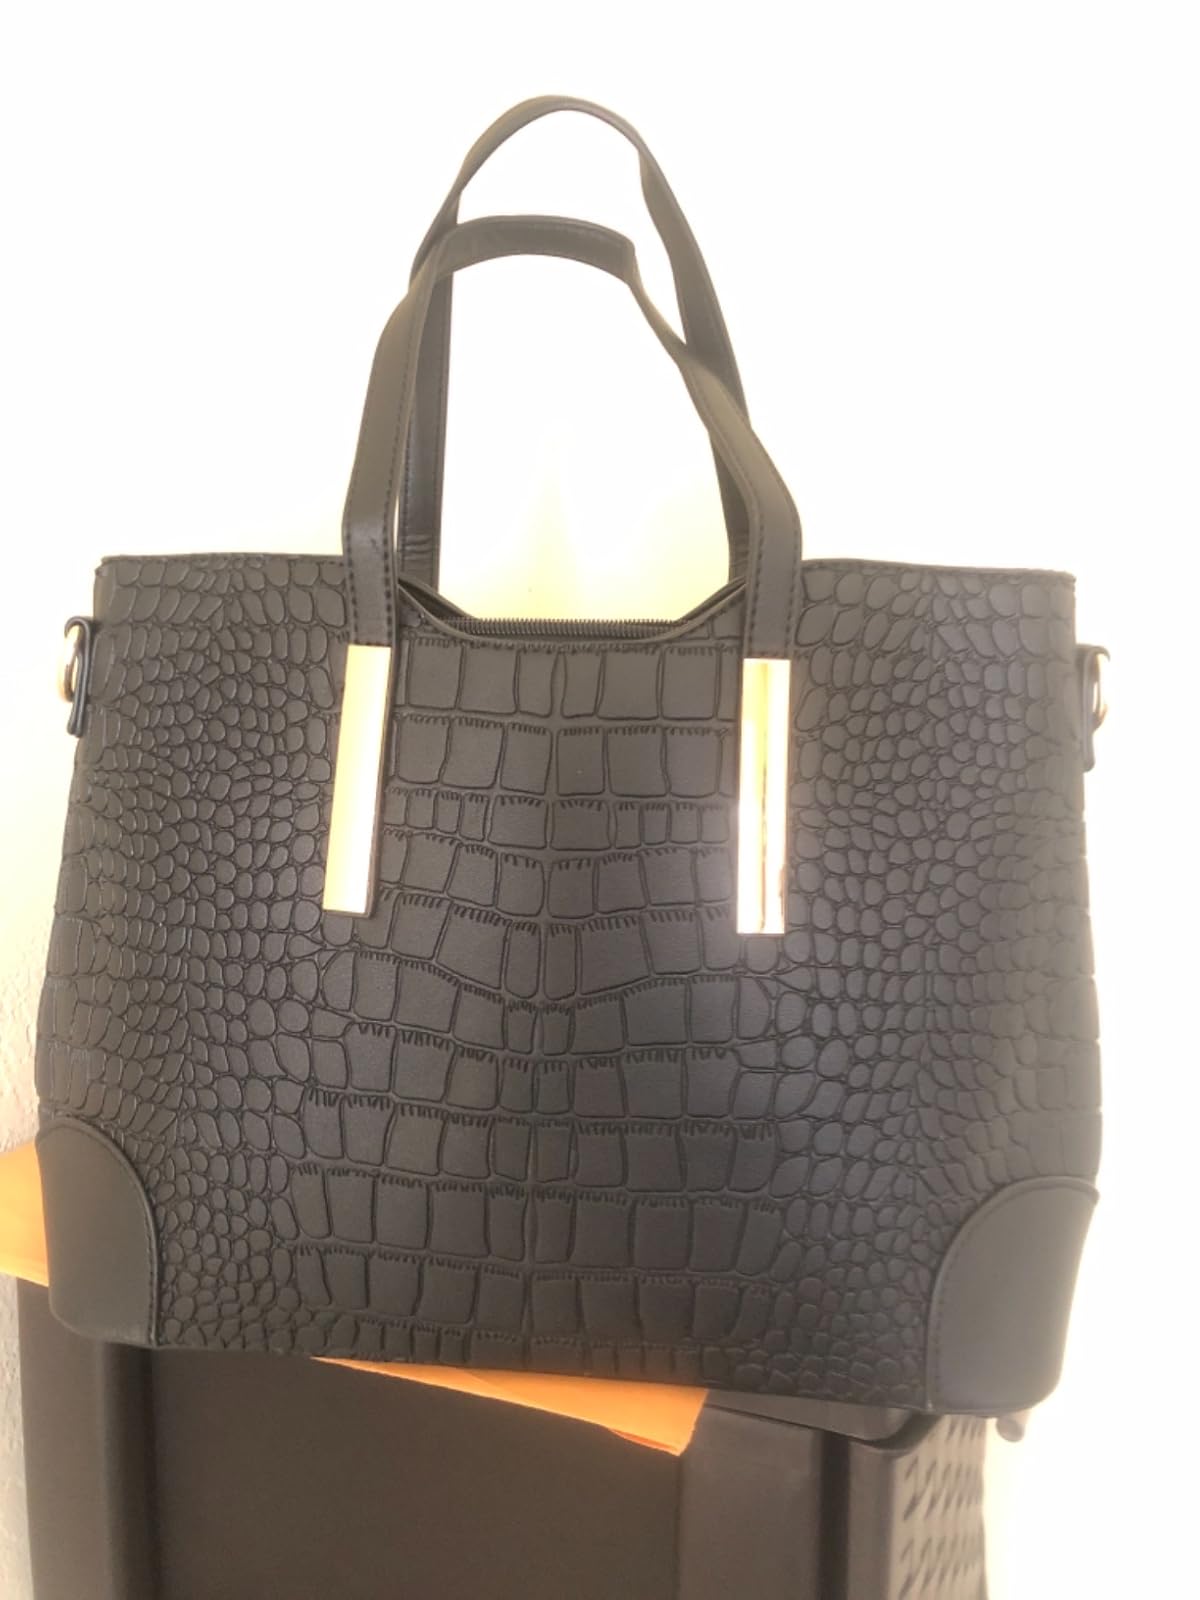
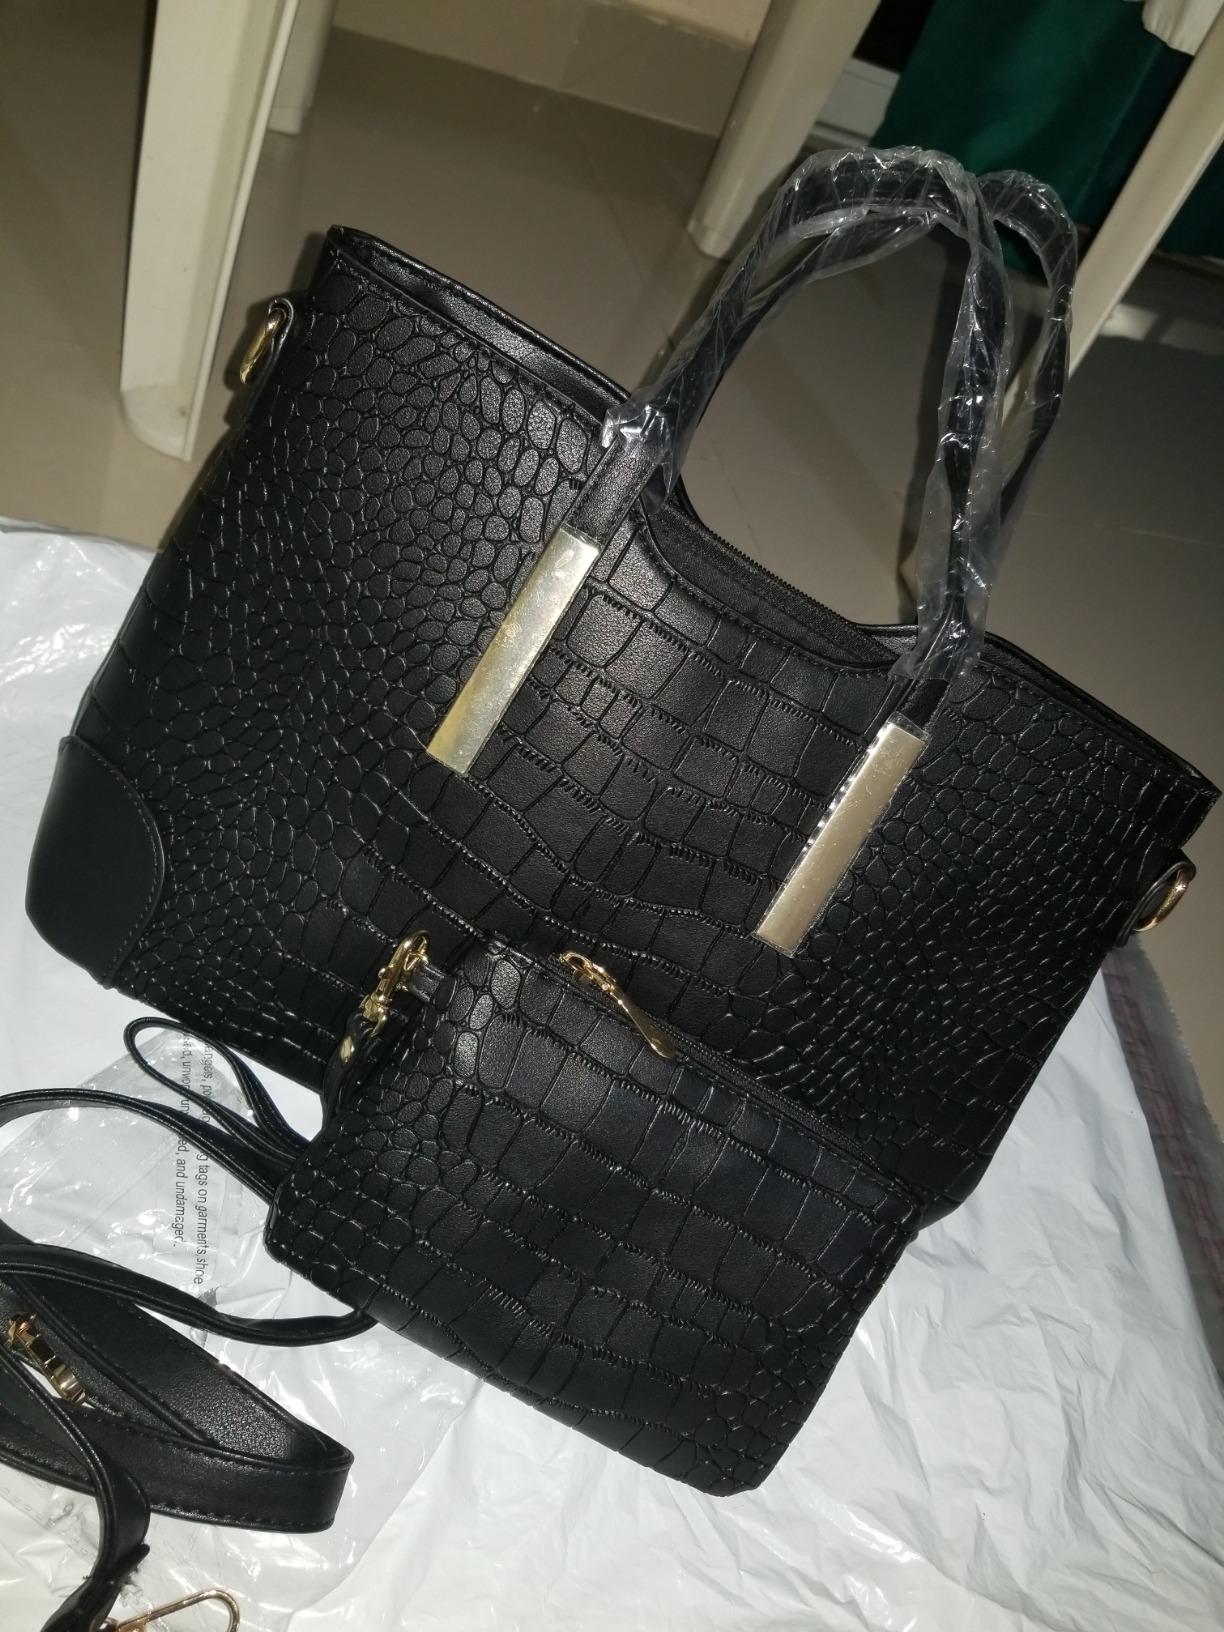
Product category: accessories_handbag
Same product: yes